Hammersmith Hospital

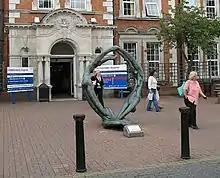
Art work near main hospital entrance.

The hospital's origins begin in 1902, when the Hammersmith Poor Law Guardians decided to erect a new workhouse and infirmary on a site at the north side of Du Cane Road somewhat to the north of Shepherd's Bush. The land, adjacent to Wormwood Scrubs Prison, was purchased for £14,500 from the Ecclesiastical Commissioners. A temporary corrugated iron building was erected on the site in 1902 to provide care for victims of a smallpox epidemic that had taken place in the winter of 1901–2. The buildings were designed by the firm of Giles, Gough and Trollope.